Nan Gindele

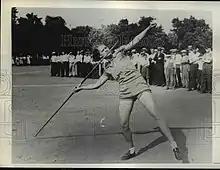
Nan Gindele 1932

Nan Gindele Bauman (August 5, 1910 – March 26, 1992) was an American athlete, excelling in basketball, softball, and track and field. She set the world record in javelin in 1932, which was not broken until six years later. She competed in the 1932 Summer Olympics, the first year that javelin was a women's event at the Olympics. Gindele played on the first two national champion women's softball teams, the Great Northern Laundry team of 1933 and the Hart Motors Girls in 1934. In basketball, she competed throughout the 1930s on many of the top women amateur teams.